Rimini

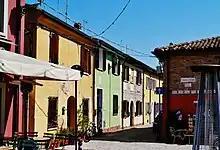
A street in Borgo San Giuliano, April 2022

Rimini's city centre was founded between two rivers: the Marecchia and the Ausa. Until the 1960s, the Ausa flowed south of Rimini's city centre, running between the present-day Rimini Sud junction of the A14 tolled highway and the Arch of Augustus, where it turned north-east along the old city walls to empty at Piazzale Kennedy. From the 1960s, the Ausa was diverted to flow parallel to the state road along cemented banks, and empty into the Marecchia. The diversion was completed in 1972, with the Ausa's former route reduced to a sewage outlet, and redeveloped into a series of public parks.